Zonites messenicus

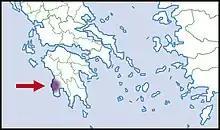
distribution

This species was found in the Peloponnese, Greece